Markus Aujalay

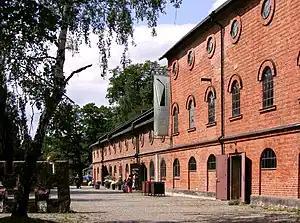
Restaurant Winterviken in Stockholm.

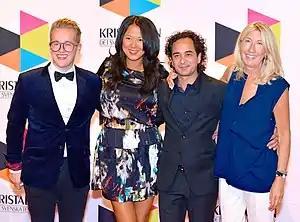
Sveriges mästerkock (Masterchef Sweden) was awarded the winner of Kristallen 2013 for the docusoap of the year. Markus Aujalay (chef, judge) and Lena Styren (producer) at the right.

Nils Markus Aujalay (born 30 April 1971, in Uppsala) is a Swedish chef who participates in several cooking shows on Swedish TV4 (Sweden). He was awarded Chef of the Year in 2004.